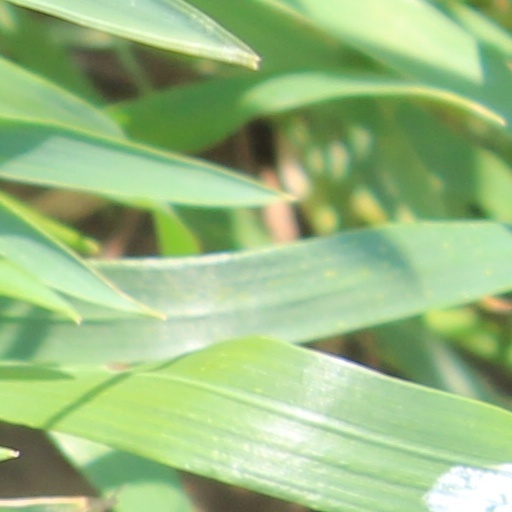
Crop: wheat